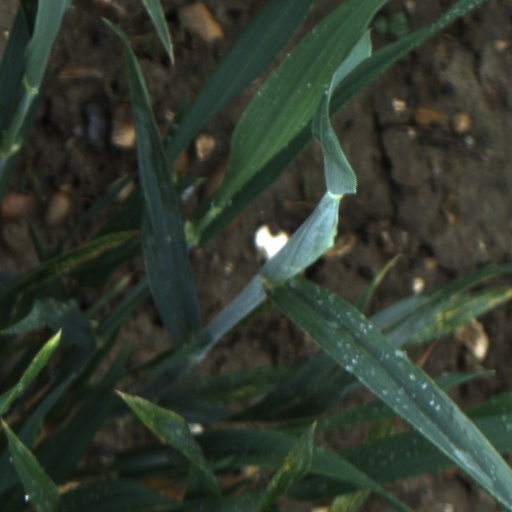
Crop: wheat